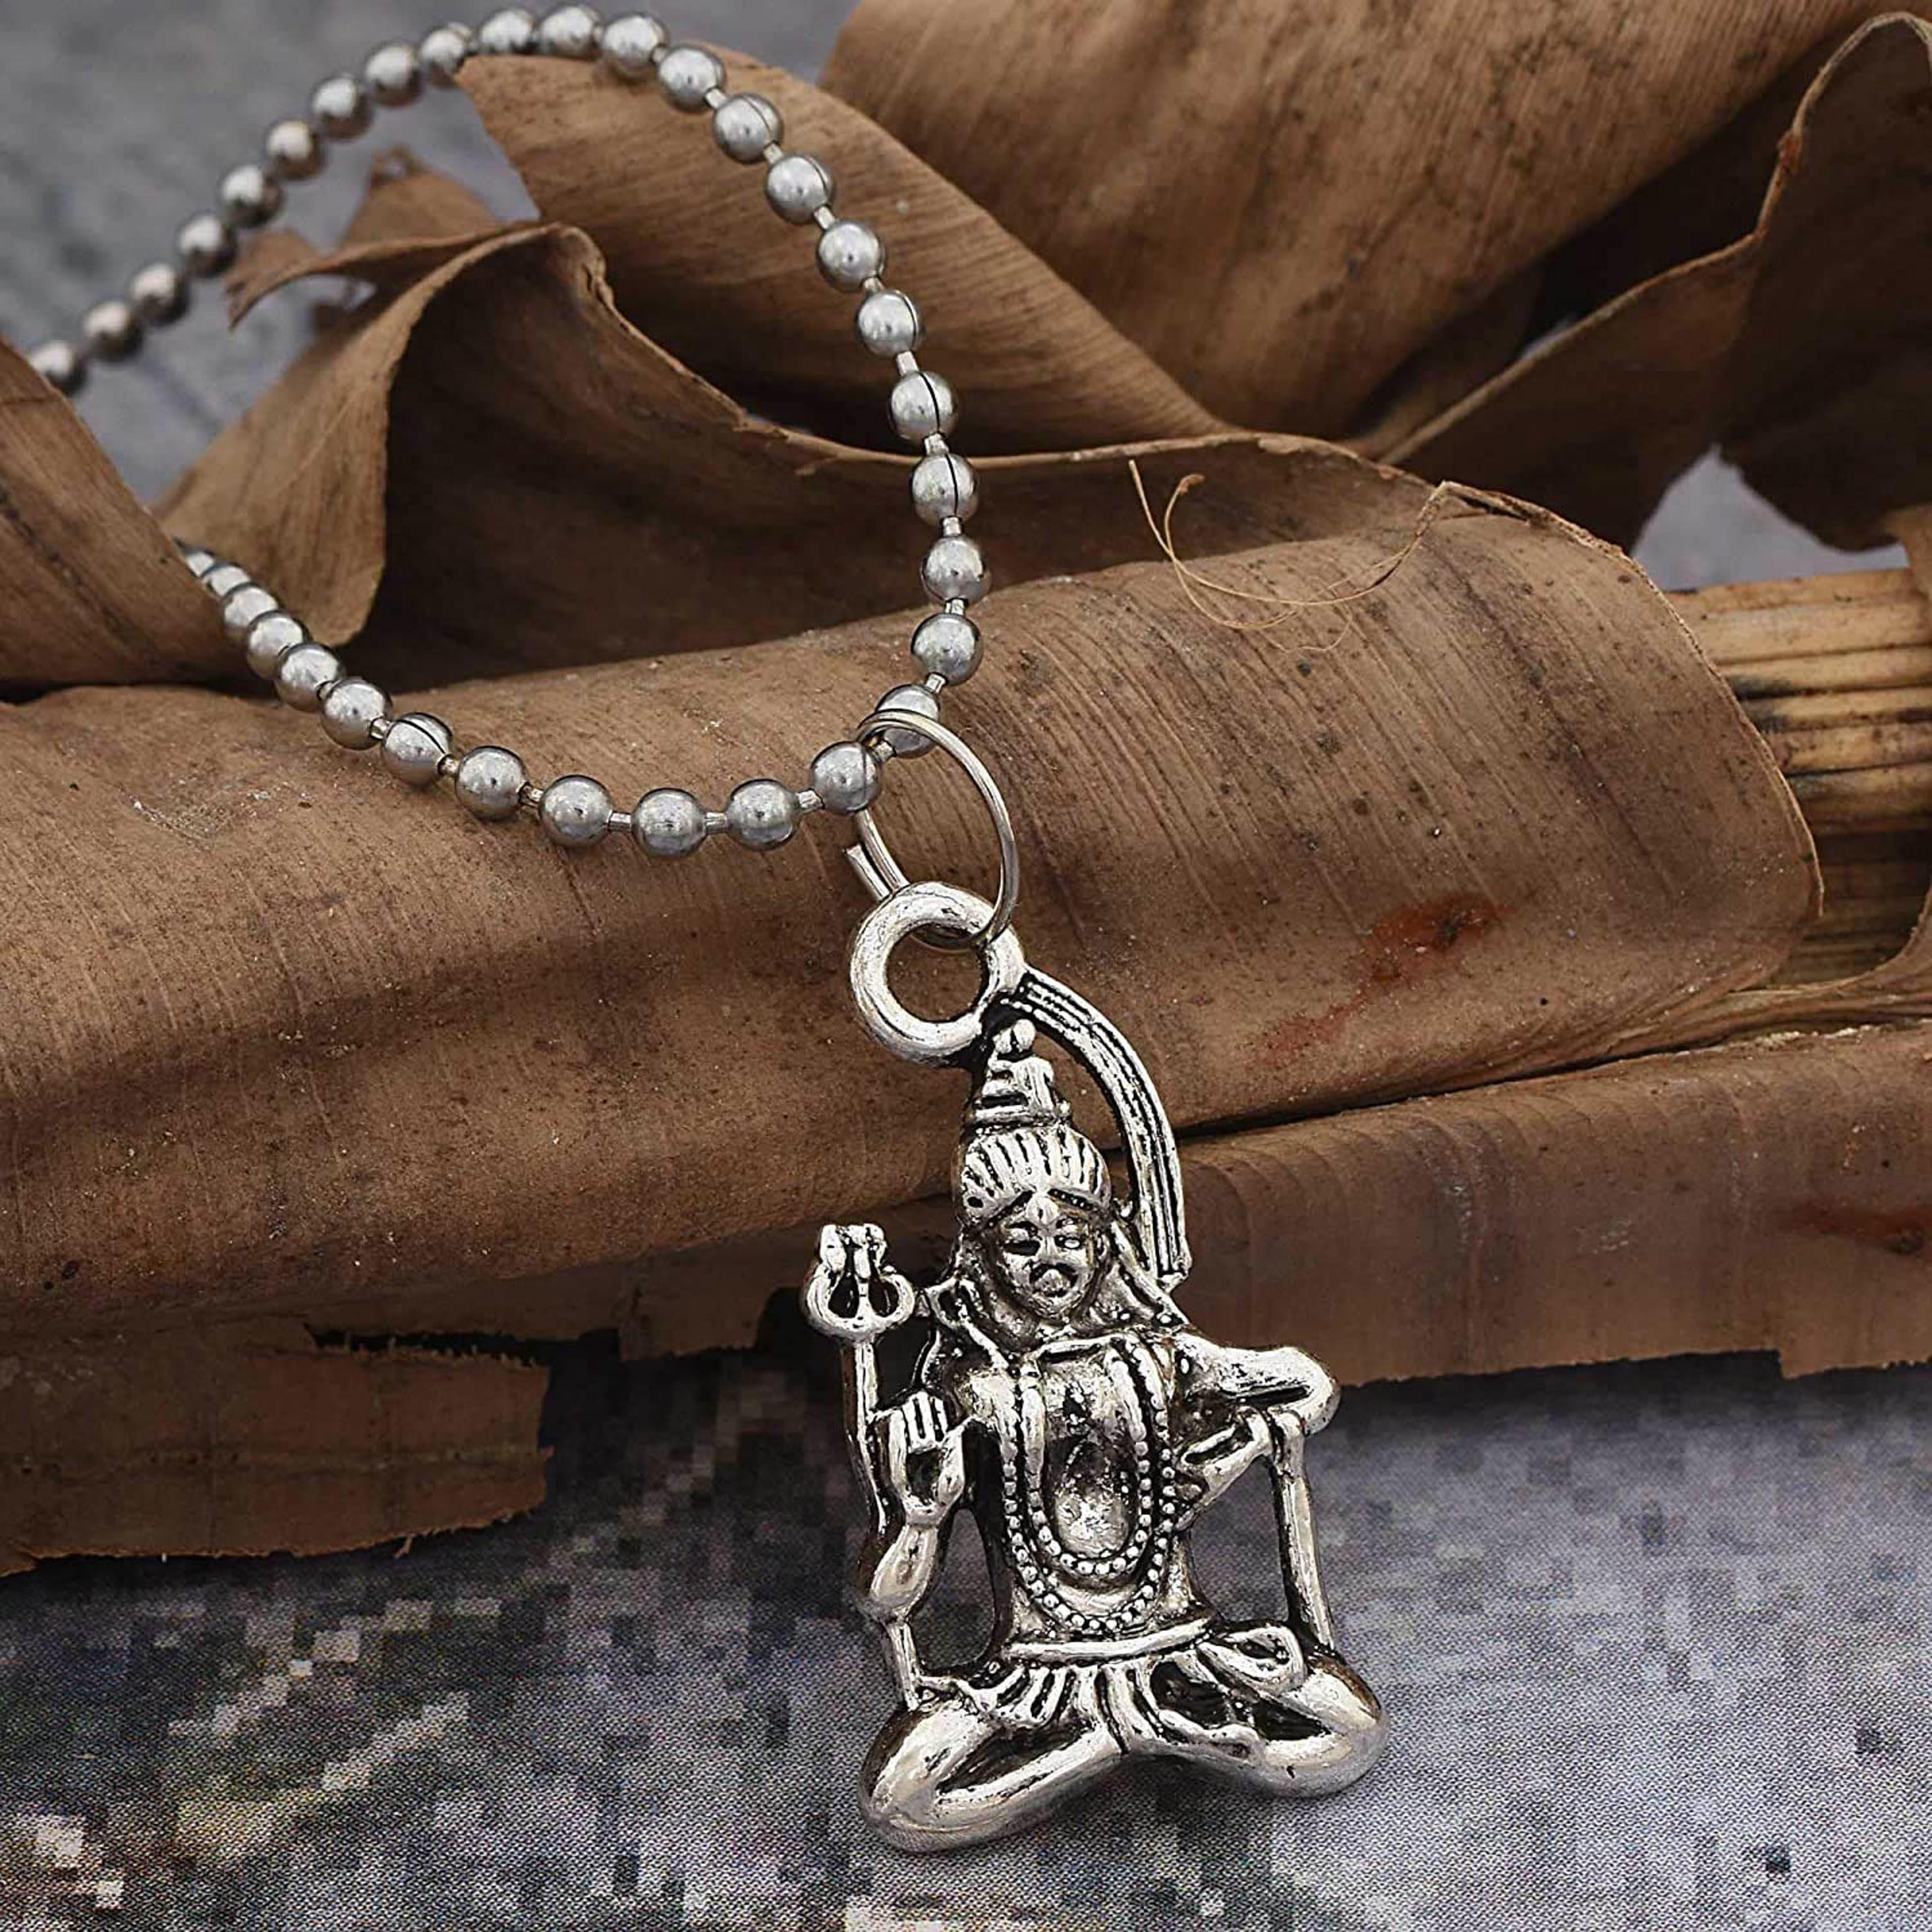
ZUMRUT MAKING YOU A STYLE SENSATION Silver Plated CZ Studded Lord Shiva/Shiv/Mahadev/Shankar Bholenath Mahakaal Bahubali Shivling Inspired Chain Pendant Locket Necklace Religious Jewellery for Men and Women
Type: Necklaces & Pendants
Brand: ZUMRUT MAKING YOU A STYLE SENSATION
Price: Rs. 399
 The ultimate spiritual pendant, this pendant comprises of Shiva symbol associated with Lord Shiva. Mhadev Ji’ Symbol. It Will Blend Along Perfectly , that Shiva devotees fondly pray to in the temple. Thus this is a spiritual yet inspired by movie,thoughtfully created meaningful pendant, which is made with 100% anti-allergy,skin safe metal. We are sure to have the perfect pendant necklace for you to wear with a special outfit, or to give as a thoughtful gift. A regular dailywear product, fit for all occasions and also an excellent gift option to all young and old. Your satisfaction and positive feedback is very important to us. Please leave positive feedback and 5 stars if you are satisfied with our items and services. If you have any problems with our items or services, please feel free to contact us first before you leave negative feedback.
Features: ★ Attractive Feature Shiva Image, With Ganga Flowing From Hair. Most Reverred And Followed Image Of Lord Shiva Mahdev Mahakaal.,★ The Symbols Associated With Lord Shiva, The Pendant Creates A Self Belief And Makes A Good Spiritual Wear,★ Includes With Order: All Of Our Items Come In The Appropriate Packaging Ensuring They Are Ready For Gifting Upon Arrival.,★ Made In India : All Our Products Are Manufactured In India And Are Exclusively Crafted To Adorn Your Persona.